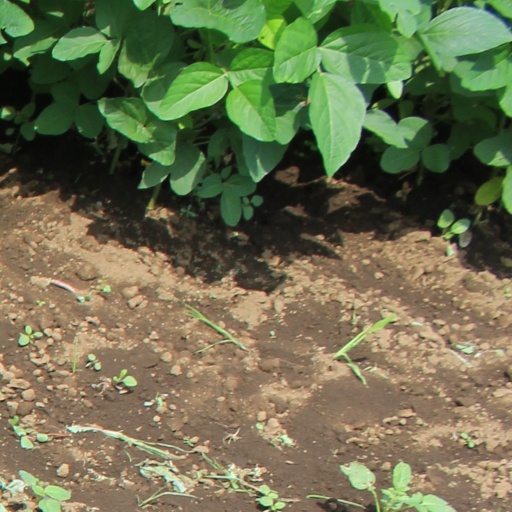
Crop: soybean